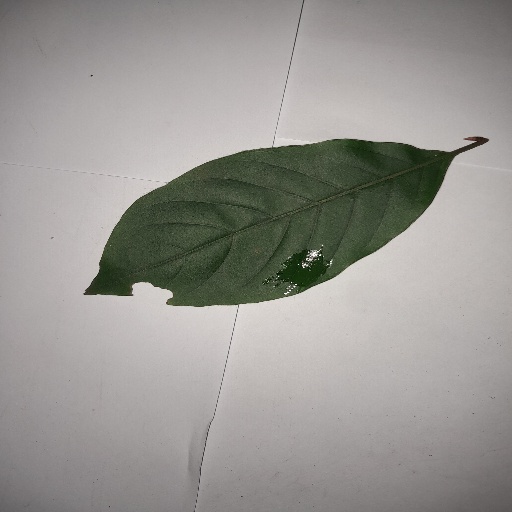
Species: HariTaki
Leaf condition: Shot Hole